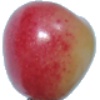
Label: Cherry Rainier 1